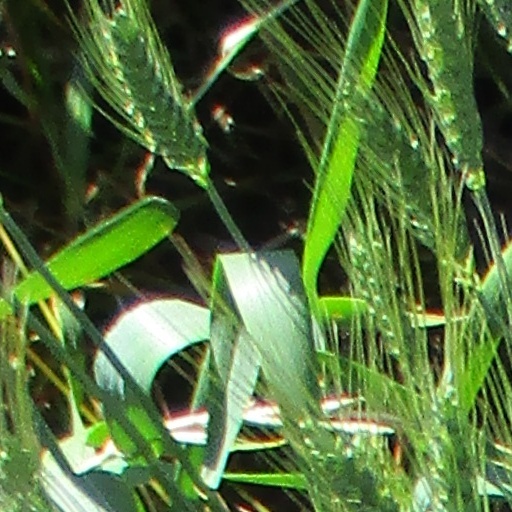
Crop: wheat